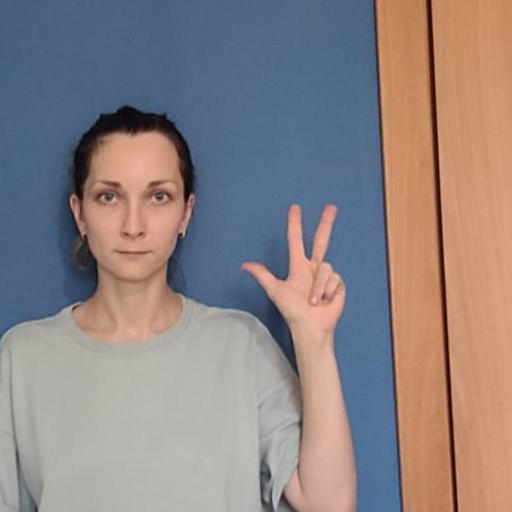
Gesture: three2